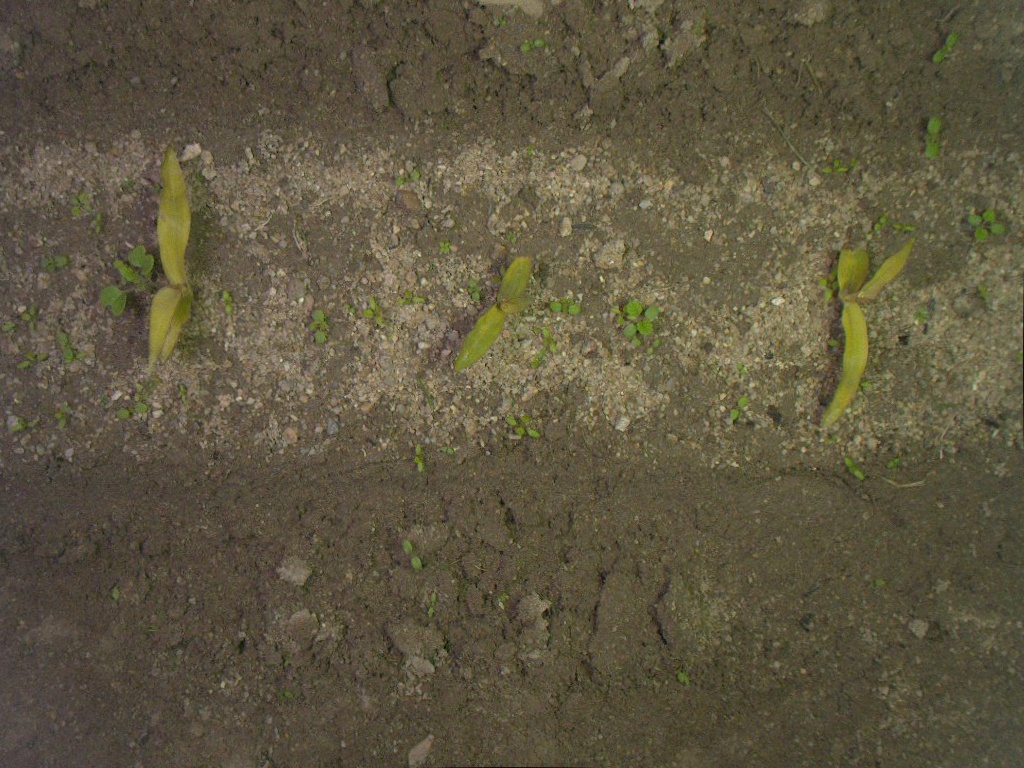
Crop: maize
Objects: maize, maize, maize